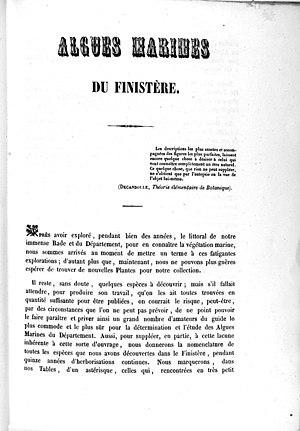
préface Alguier des frères Crouan Algues marines du Finistère 1852
Hippolyte-Marie Crouan, né à Brest le 22 novembre 1802 et mort le 4 juin 1871 dans la même ville, est un pharmacien et botaniste français.
Pierre-Louis Crouan, né à Brest le 27 avril 1798 et mort dans la même ville le 19 novembre 1871, est un botaniste français.